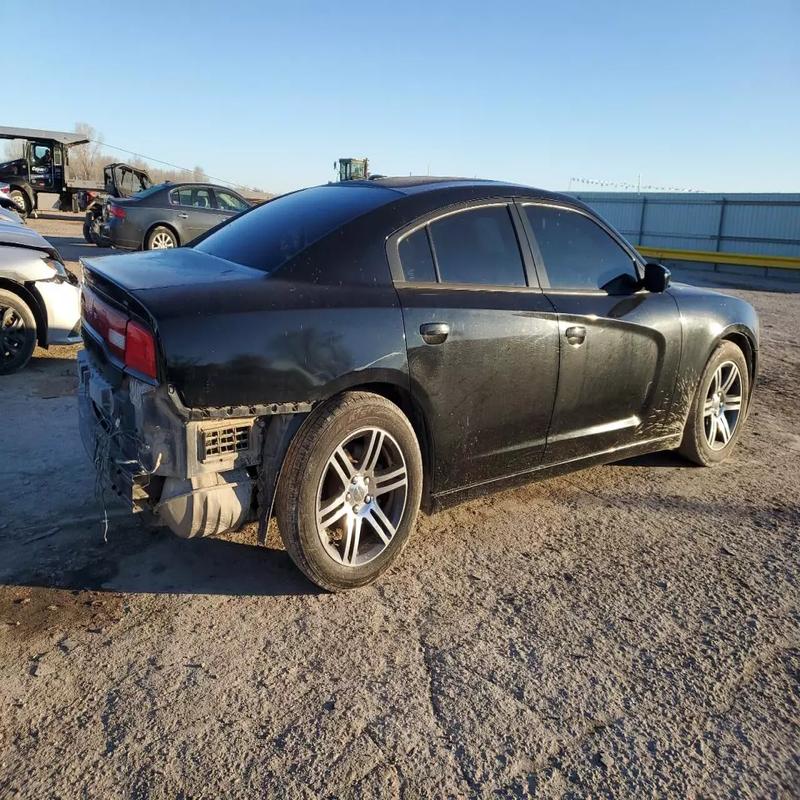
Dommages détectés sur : aile arrière droite, pare-choc arrière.
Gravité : majeur